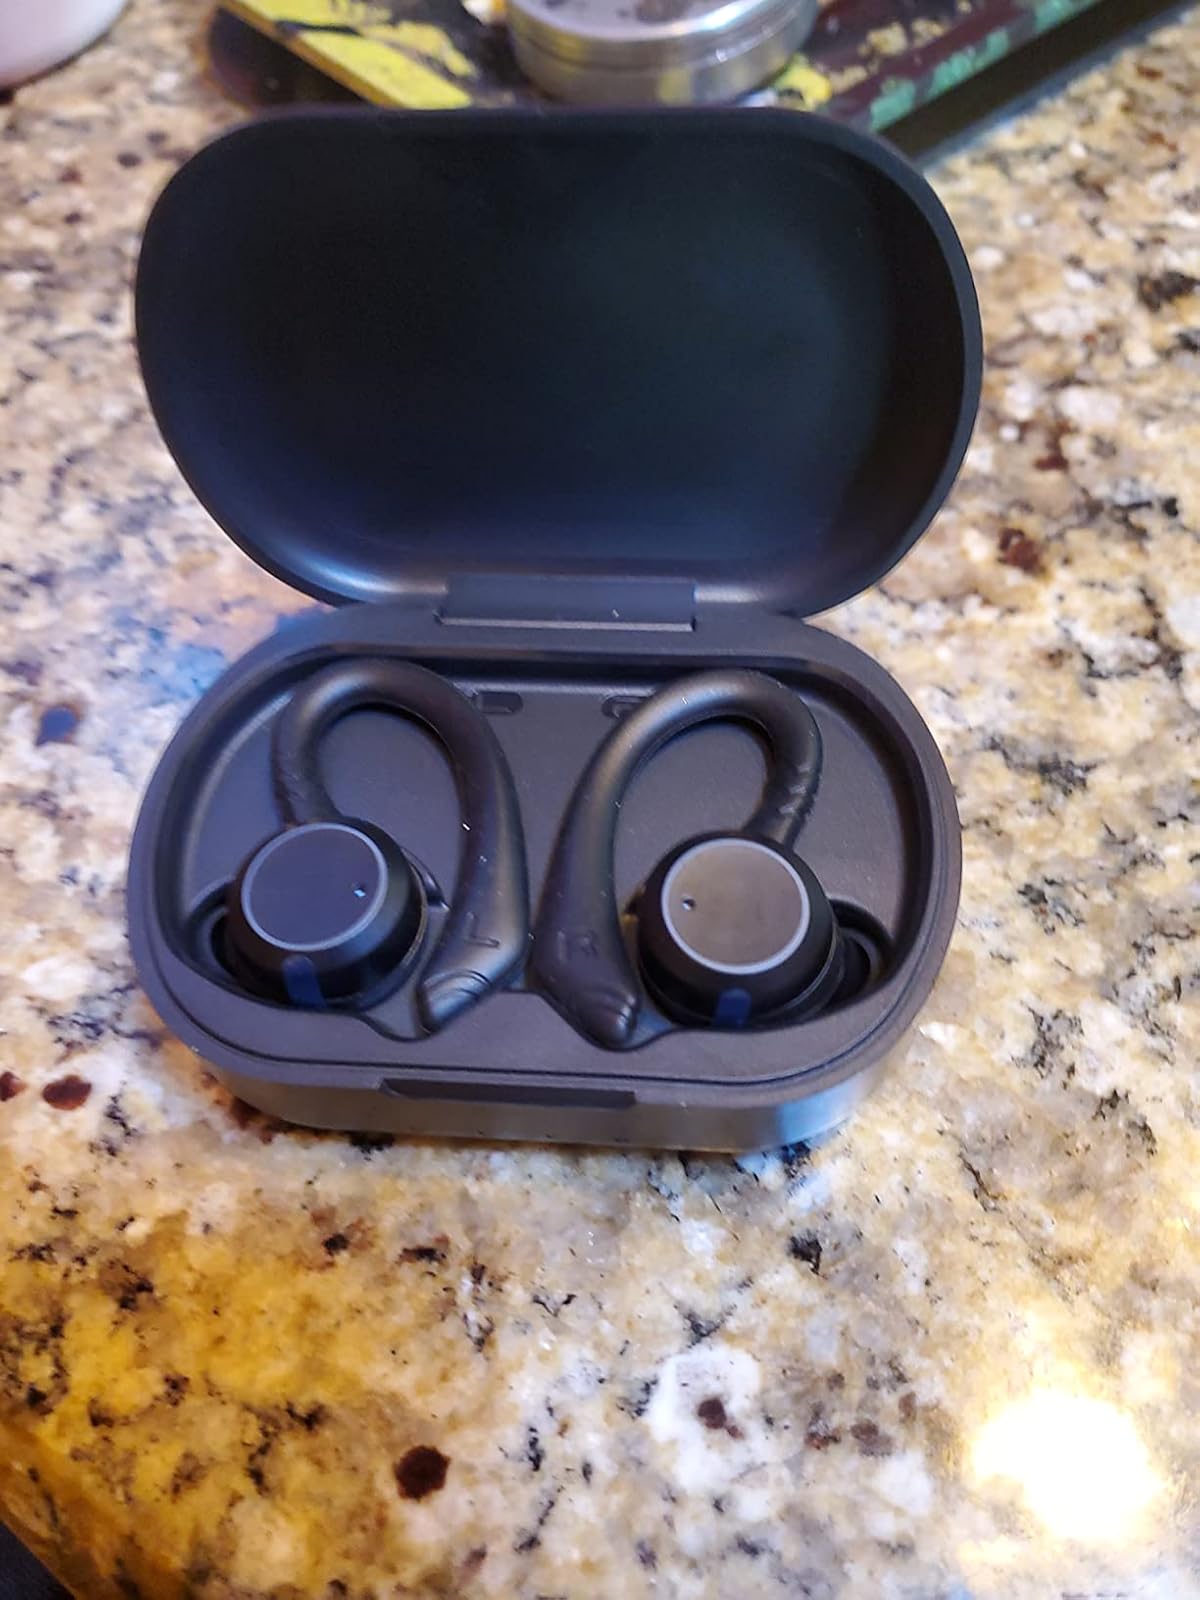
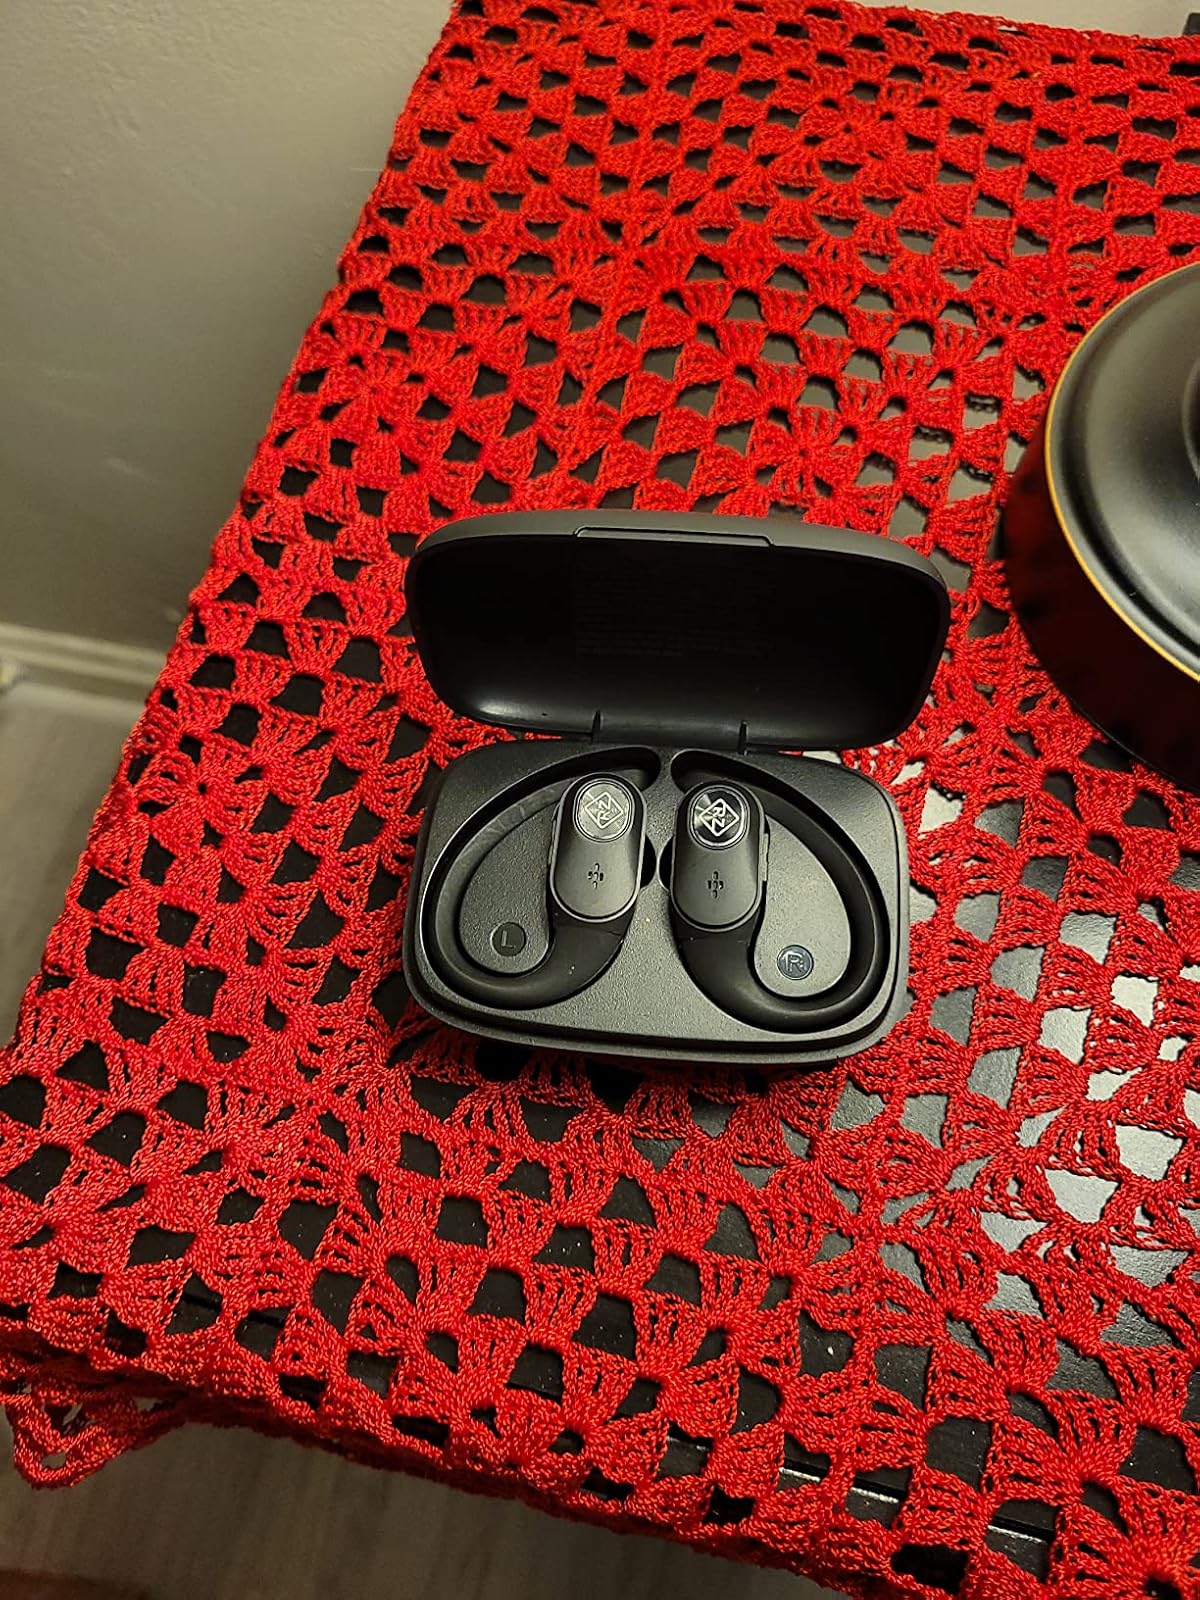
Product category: earbuds
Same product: no